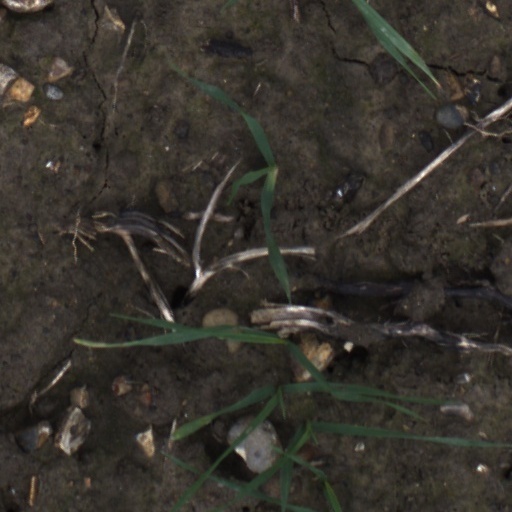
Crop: wheat